John Sunderbruch

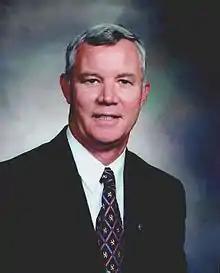

John P. Sunderbruch (November 9, 1949 – August 4, 2017) was an American politician in the state of Iowa.